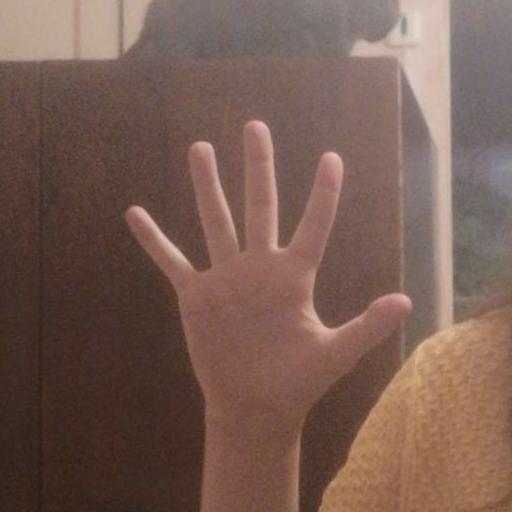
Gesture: palm